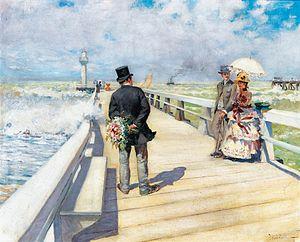
LA PROMENADE SUR L'EMBARCADÈRE
Un appontement désigne une plate-forme fixe supportée par des pieux ou pilotis et servant à l'accostage et l'amarrage des bateaux.